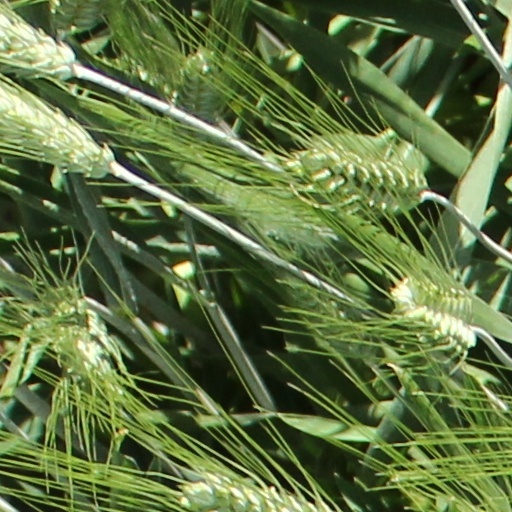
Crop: wheat